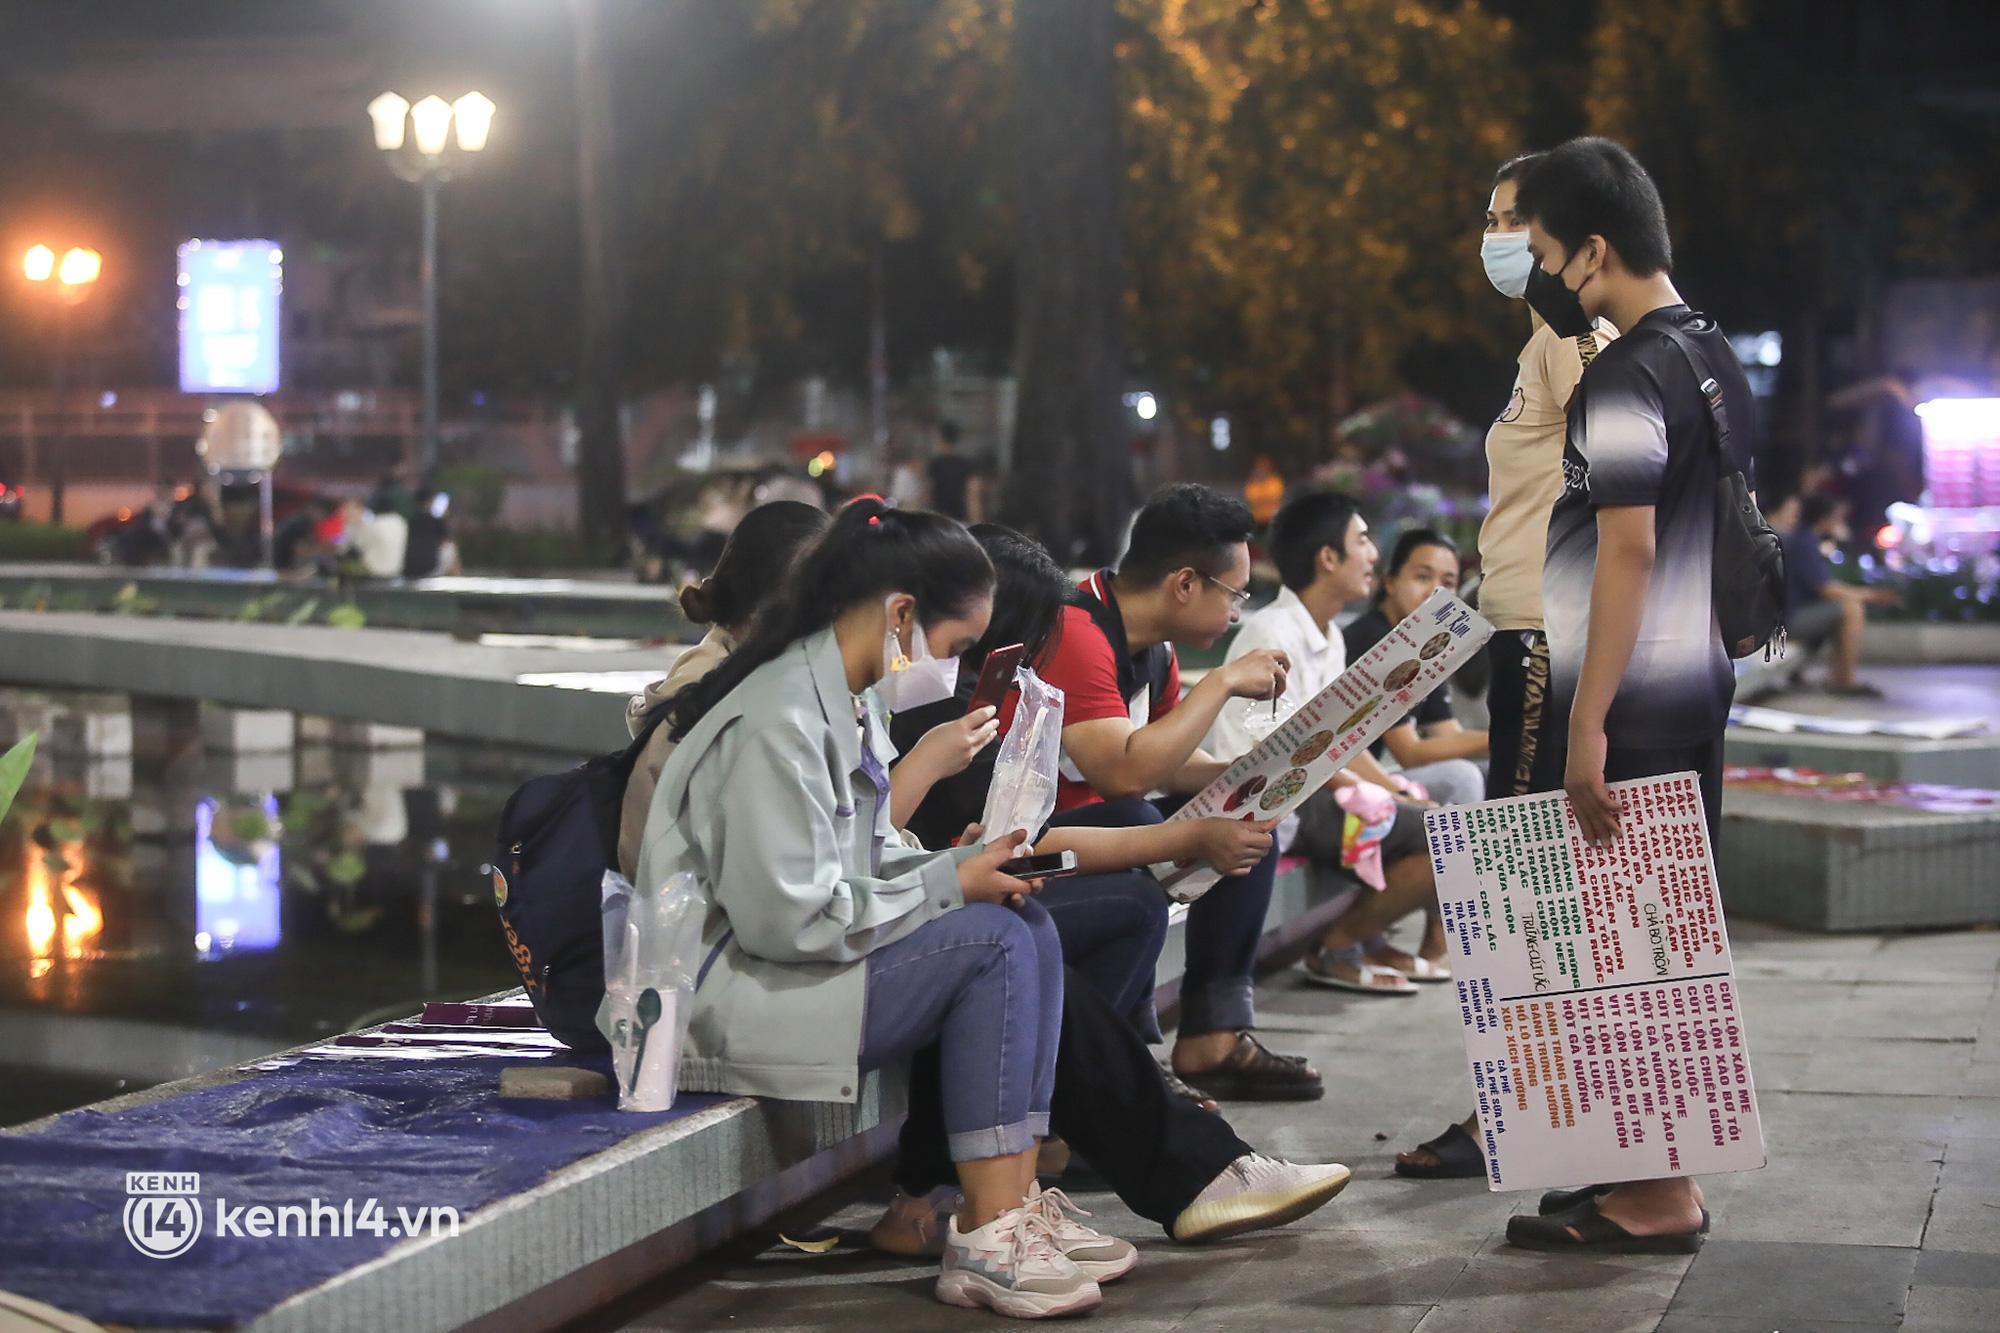
có nhiều người đang xuất hiện ở bên bờ hồ